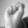
ASL letter: S